Sociology

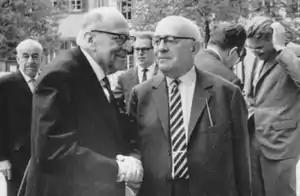
Max Horkheimer (left, front), Theodor Adorno (right, front), and Jürgen Habermas (right, back), 1965

Quantitative methods are often used to ask questions about a population that is very large, making a census or a complete enumeration of all the members in that population infeasible. A 'sample' then forms a manageable subset of a population. In quantitative research, statistics are used to draw inferences from this sample regarding the population as a whole. The process of selecting a sample is referred to as 'sampling'. While it is usually best to sample randomly, concern with differences between specific subpopulations sometimes calls for stratified sampling. Conversely, the impossibility of random sampling sometimes necessitates nonprobability sampling, such as convenience sampling or snowball sampling.